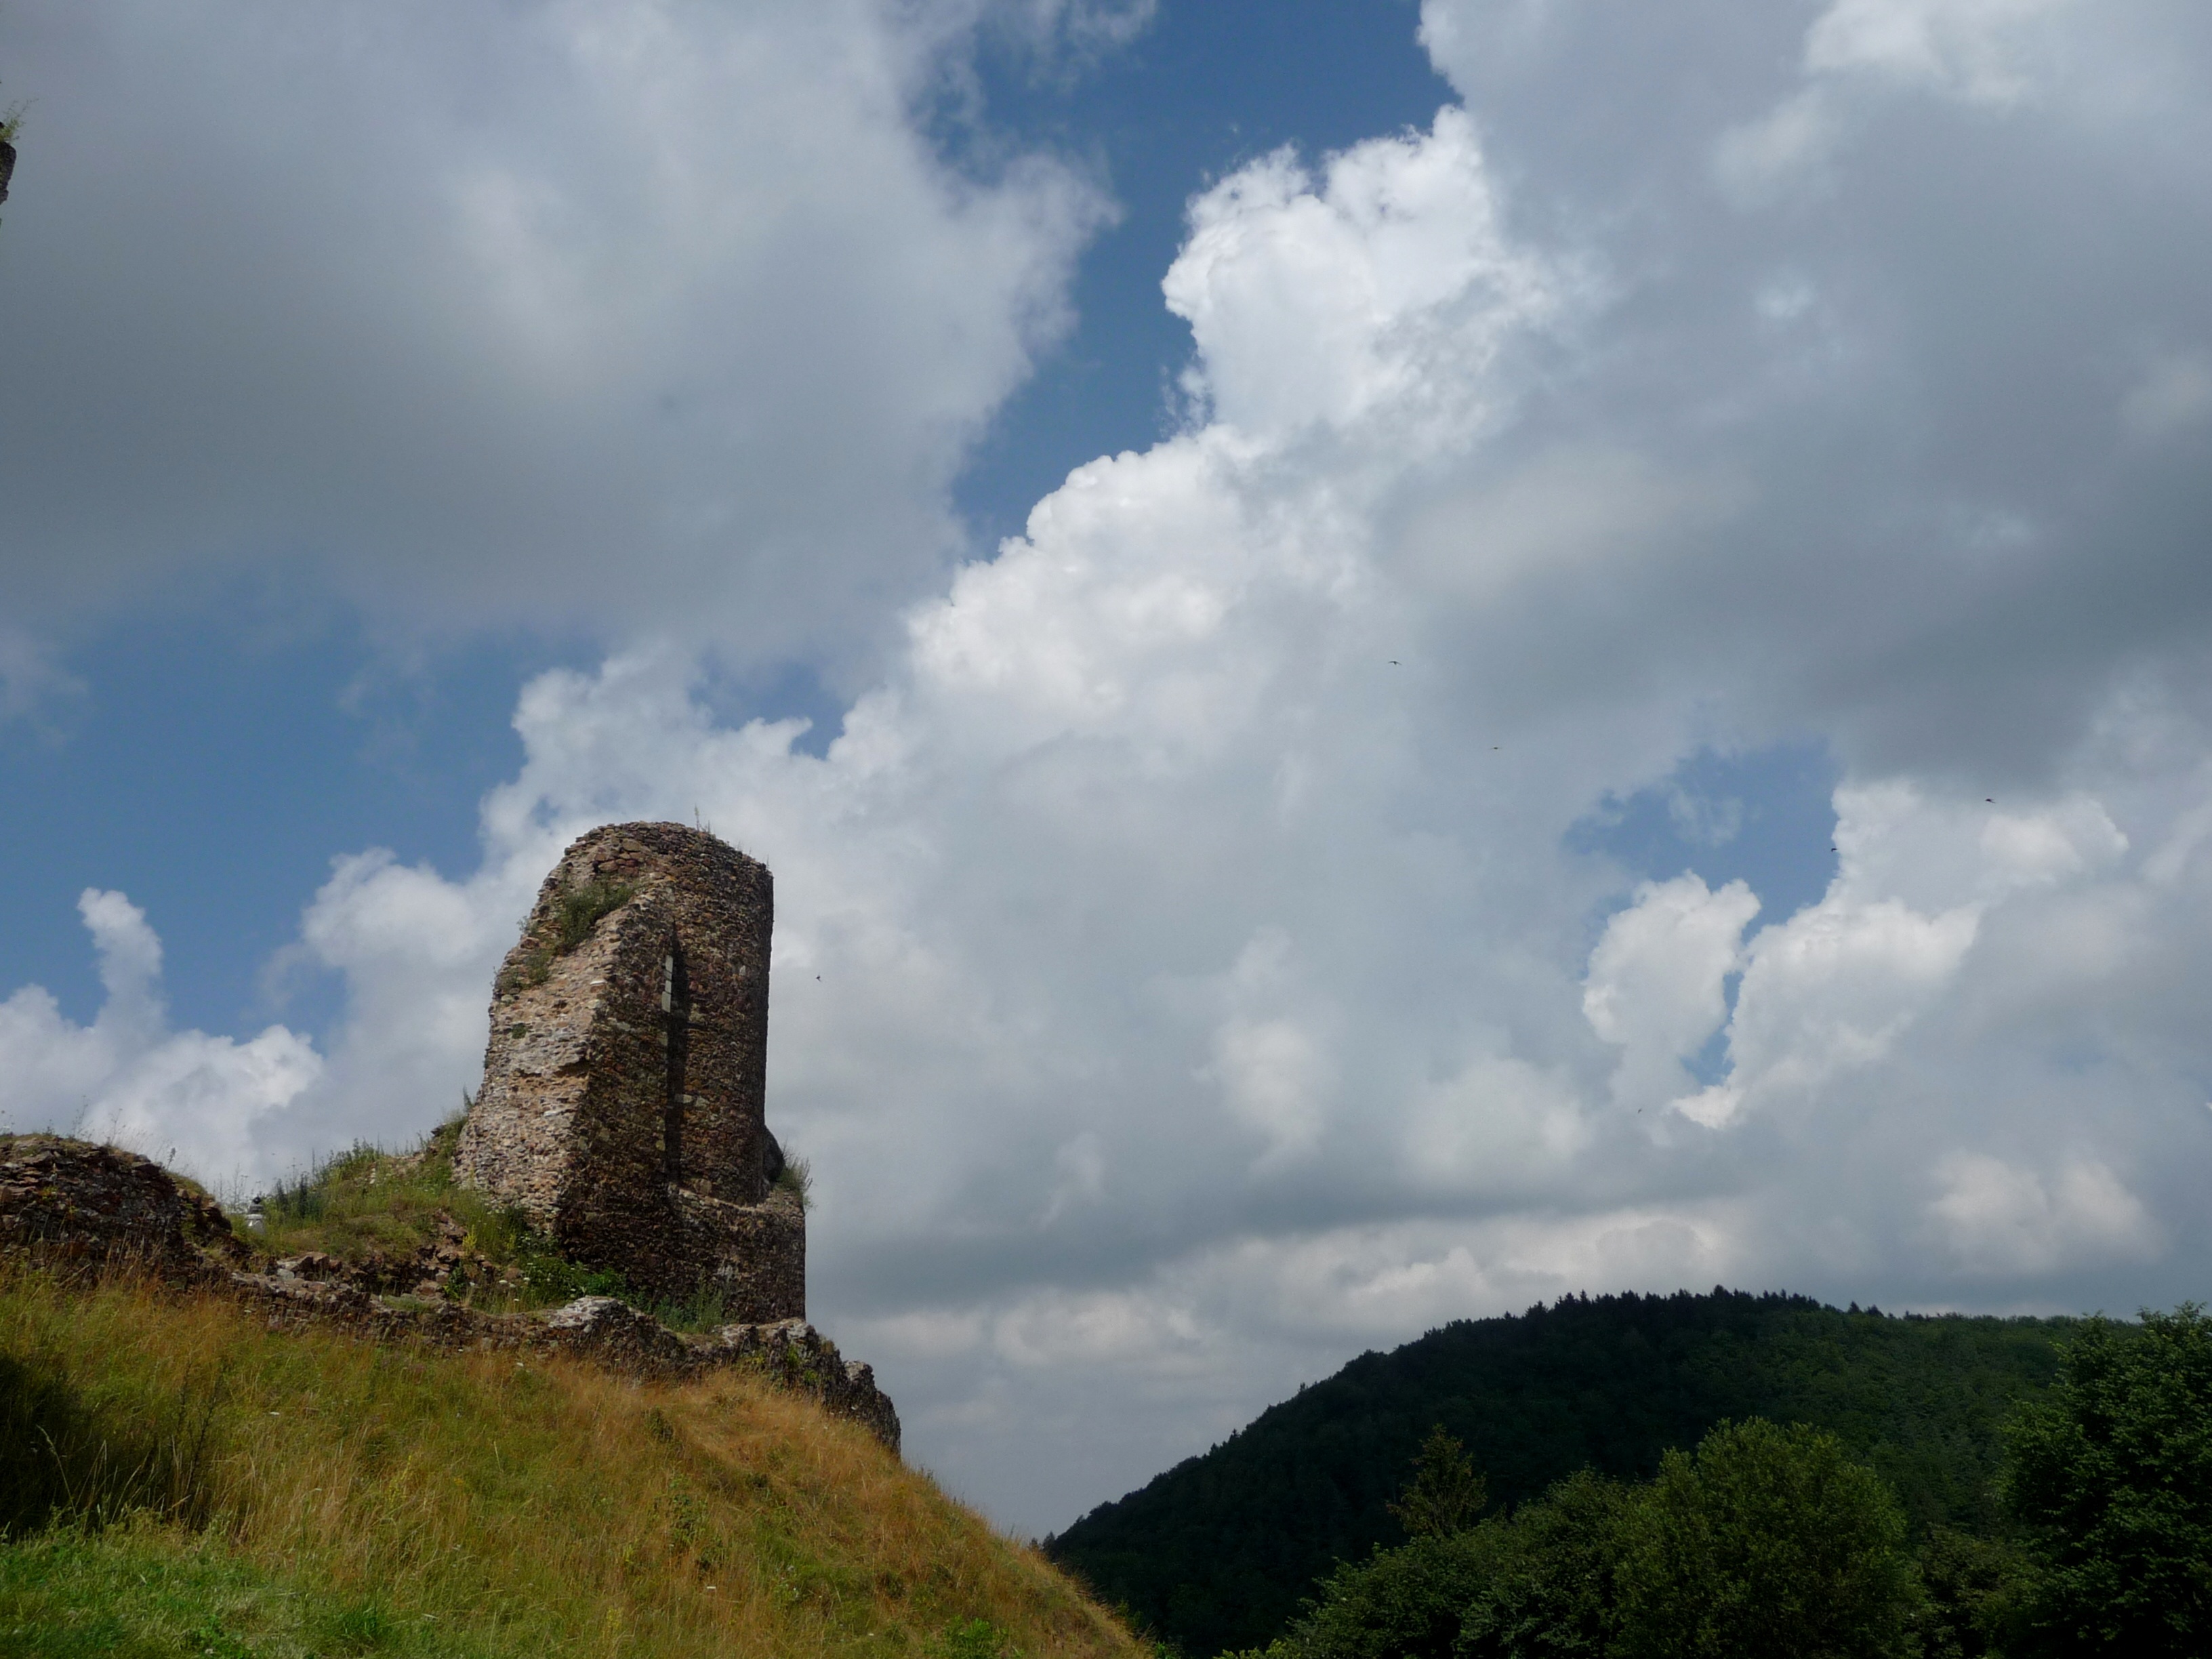
landscape, sea, tree, nature, rock, mountain, cloud, sky, hill, view, mountain range, monument, cliff, castle, terrain, clouds, ruins, plateau, rural area, things to do, meteorological phenomenon, mountainous landforms, castle lichnice